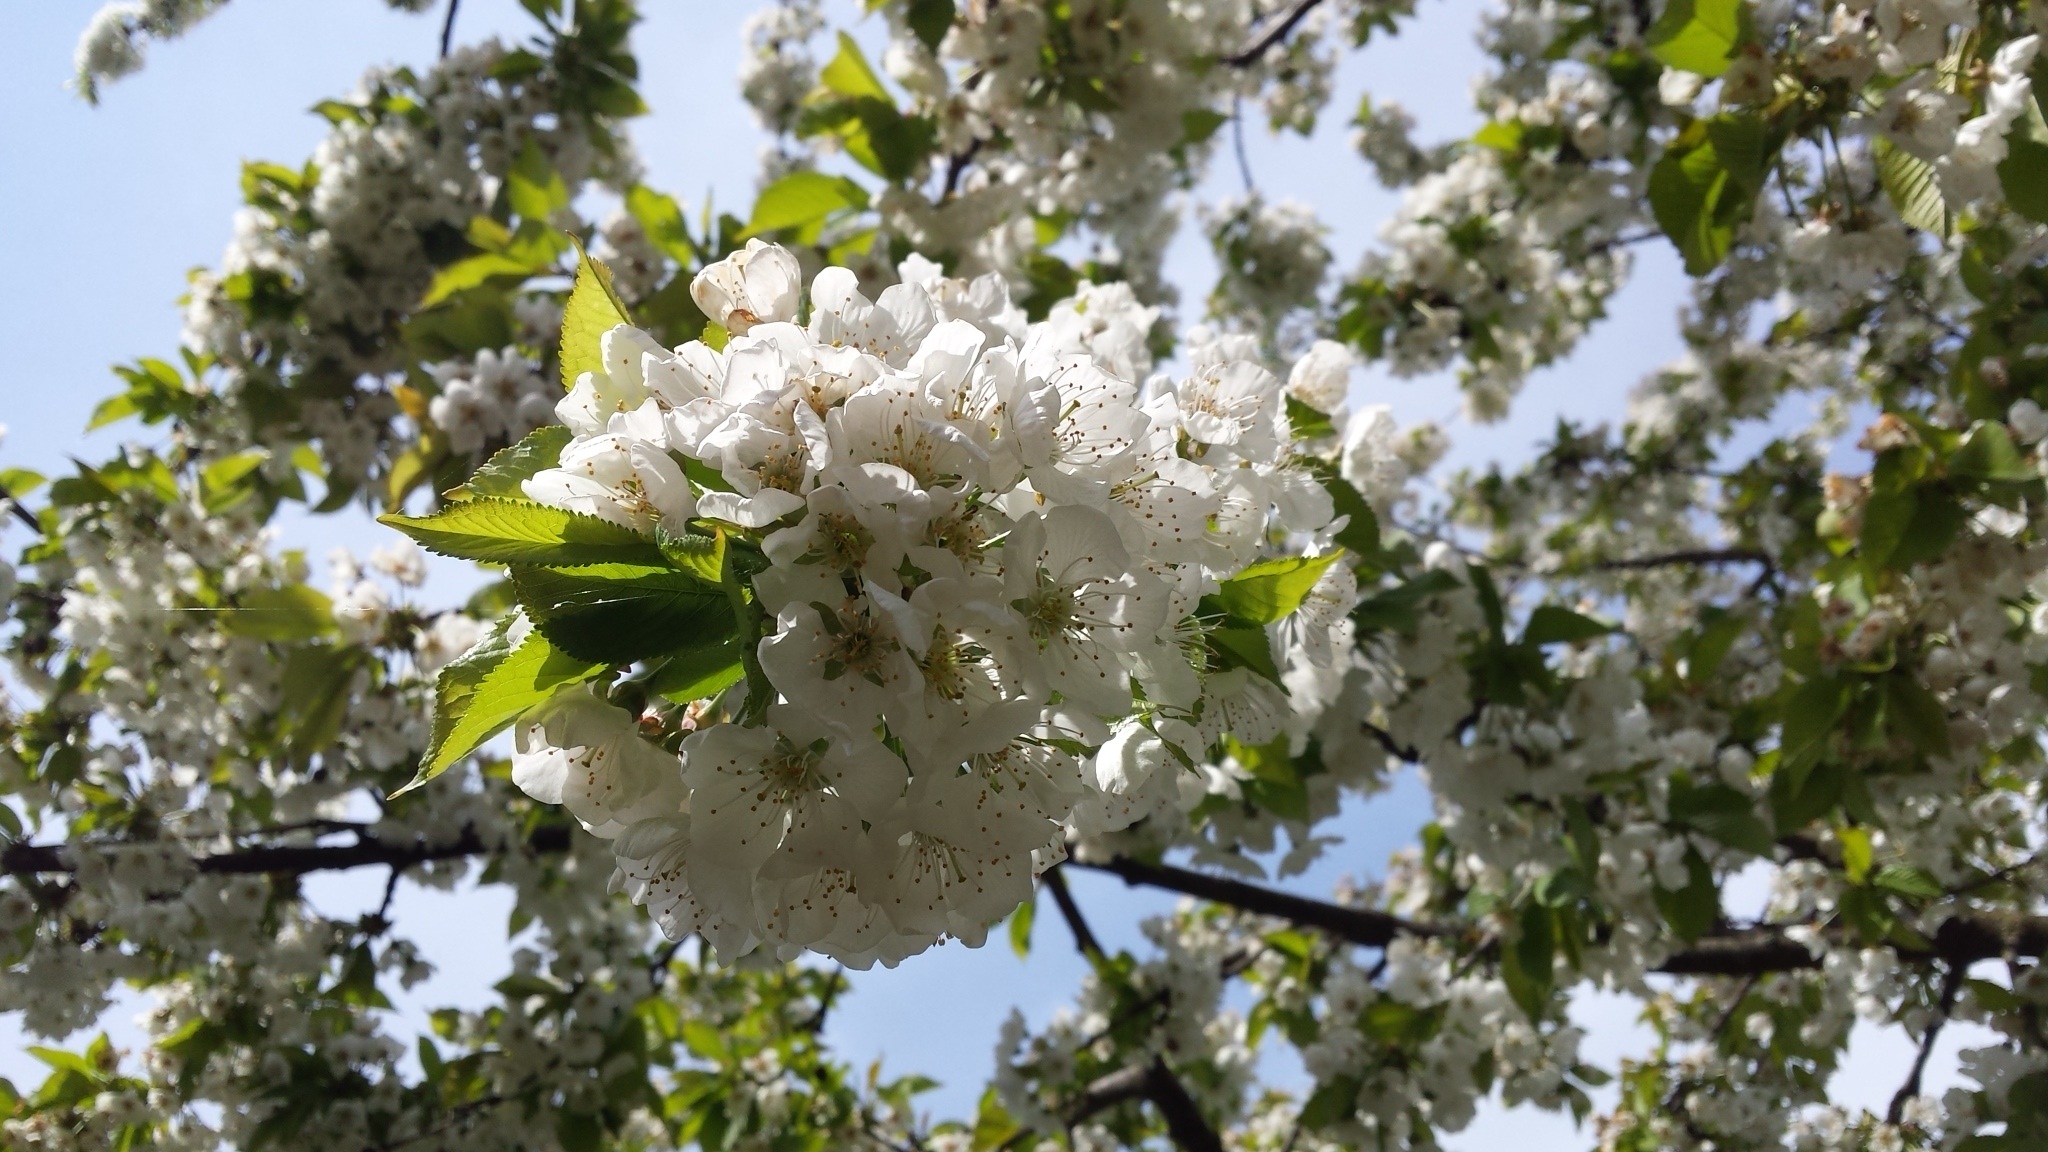
tree, branch, blossom, plant, fruit, flower, food, spring, produce, botany, flora, cherry blossom, shrub, priroda, the sky, flowering plant, woody plant, land plant